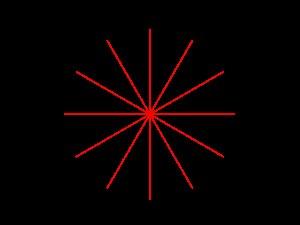
L'hypertrophie ventriculaire droite est une affection définie par un élargissement anormal du muscle cardiaque entourant le ventricule droit. Le ventricule droit est l'une des quatre chambres du cœur. Il se situe vers le bas du cœur et reçoit le sang de l'oreillette droite et le pompe vers les poumons.
L'électrocardiographie est une représentation graphique de l'activité électrique du cœur. Cette activité électrique est liée aux variations de potentiel électrique des cellules spécialisées dans la contraction et des cellules spécialisées dans l'automatisme et la conduction des influx. Elle est recueillie par des électrodes à la surface de la peau.